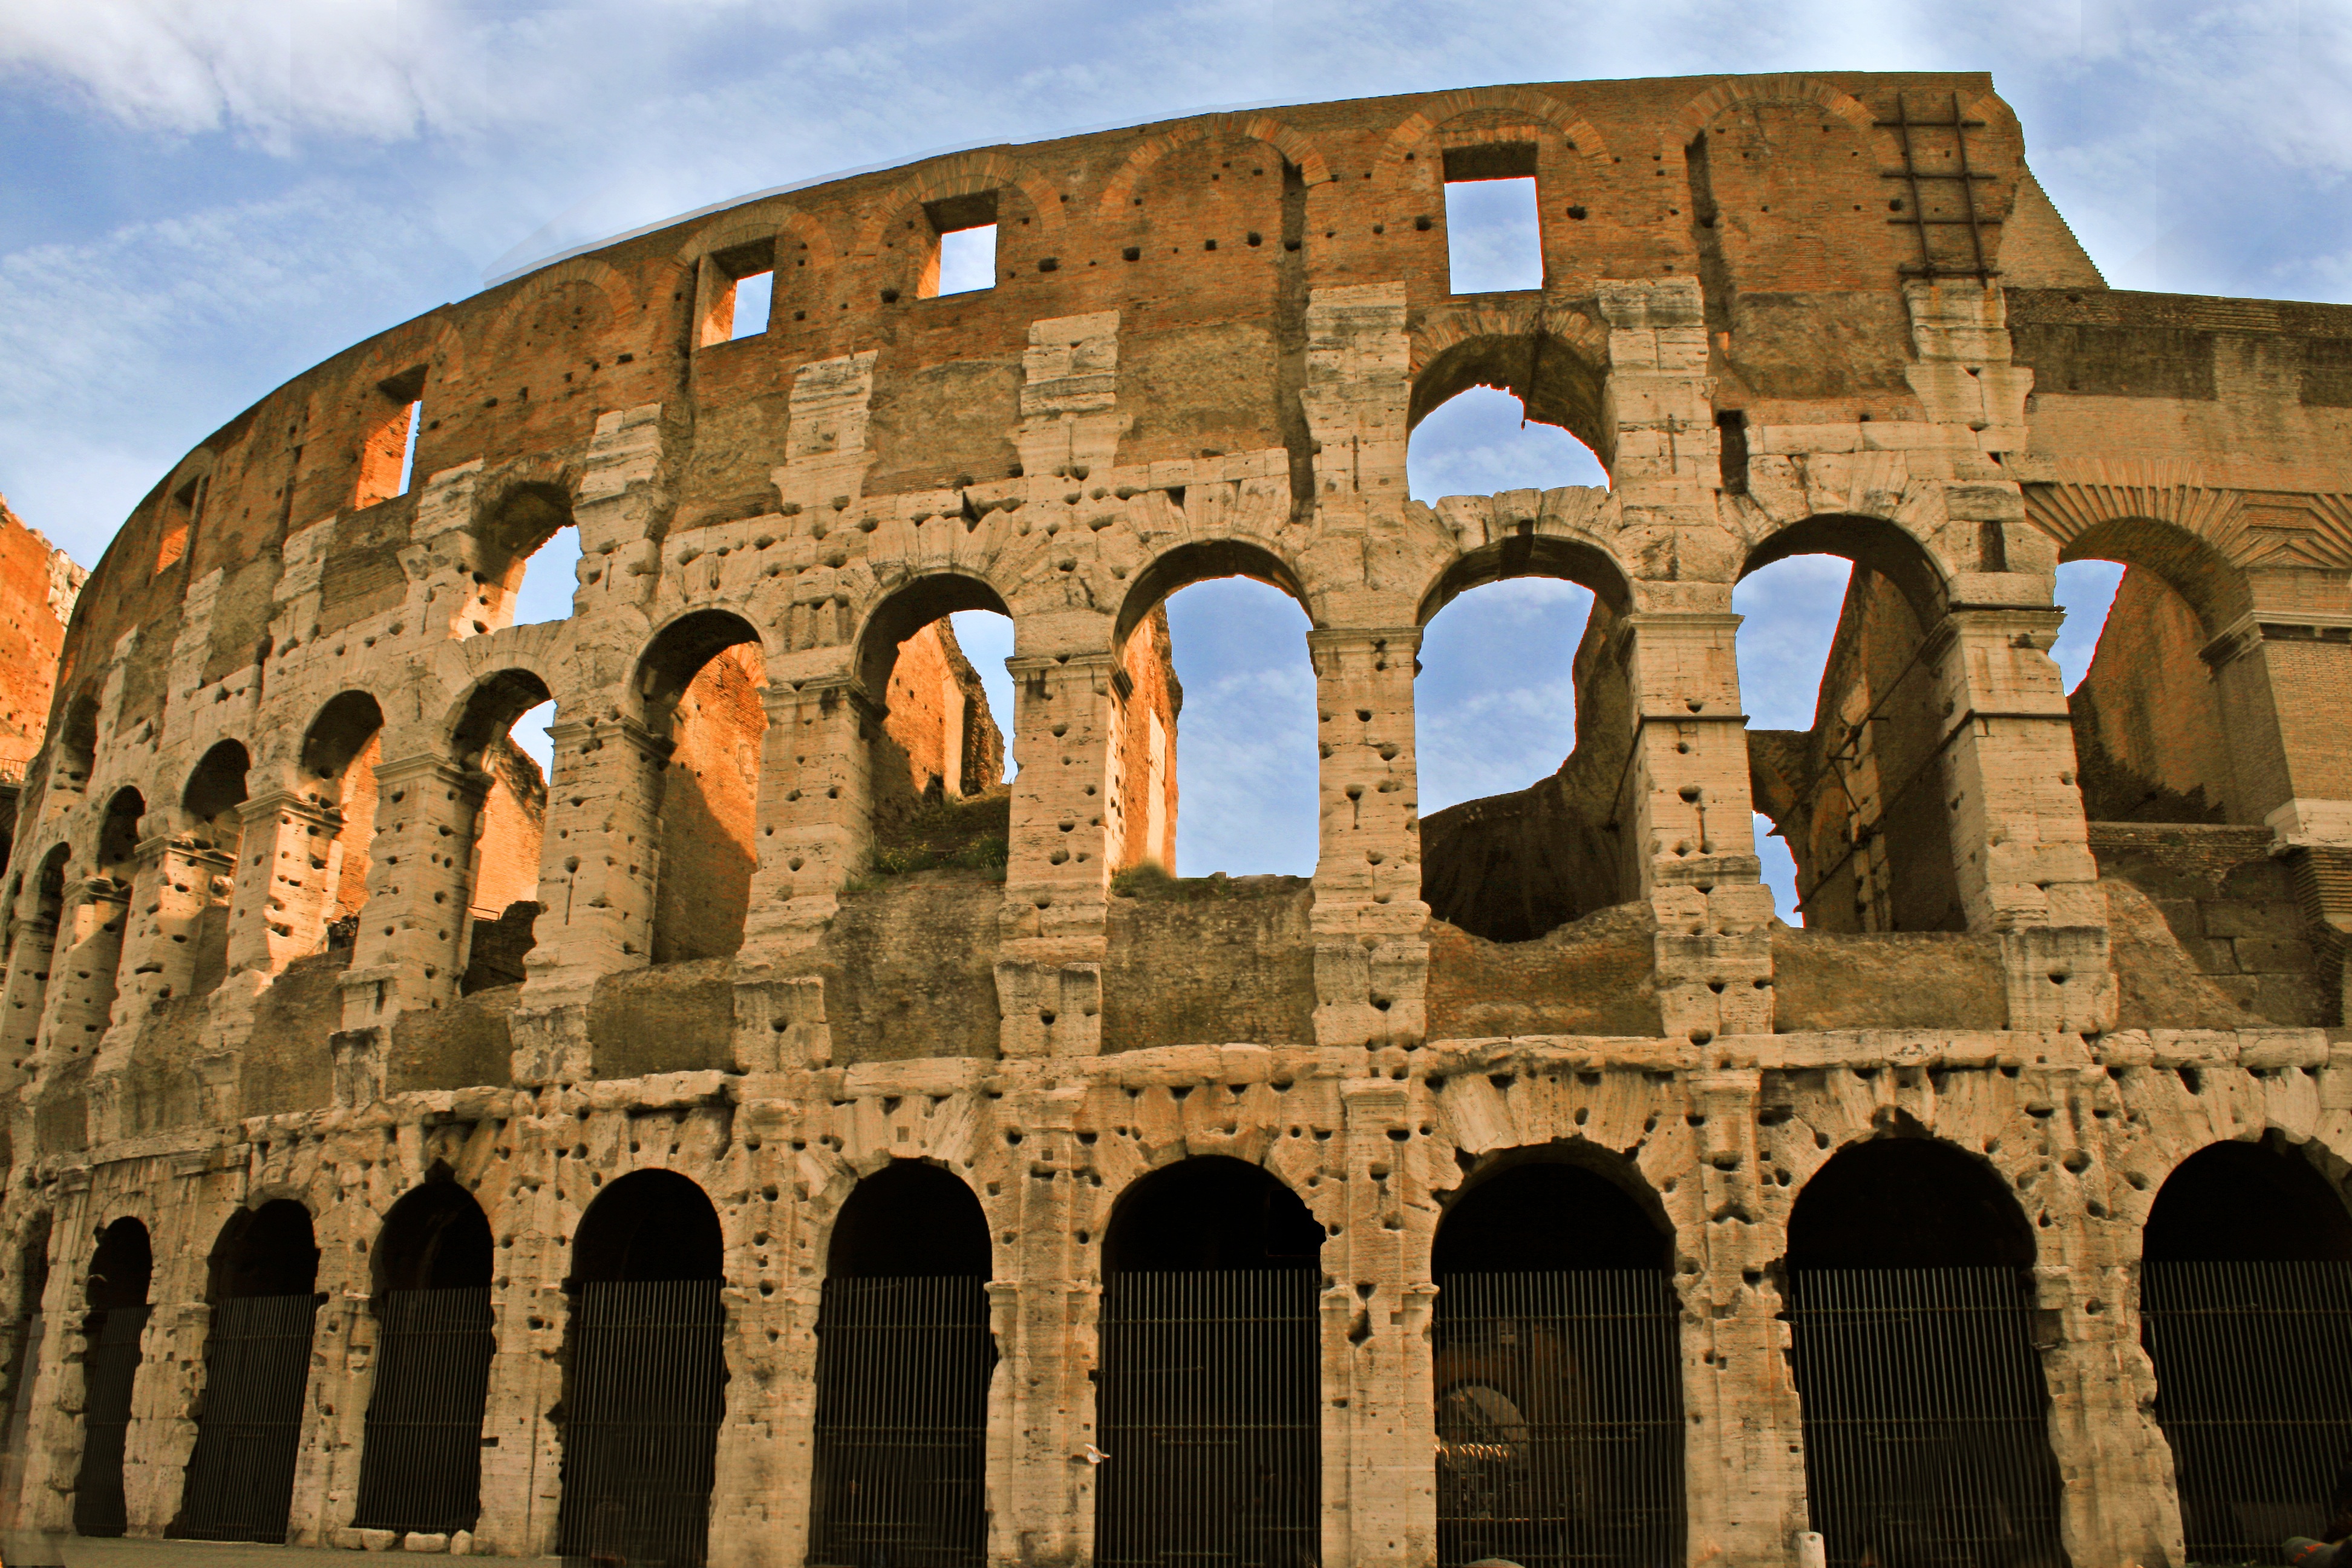
architecture, structure, building, old, monument, arch, landmark, italy, fortification, ruin, tourism, colosseum, places of interest, arena, rome, amphitheatre, temple, ruins, roman, history, romans, historically, antiquity, ancient rome, gladiators, aqueduct, historic site, ancient history, the colosseum, ancient structures, gladiatorial games, colosseum interior, ancient roman architecture